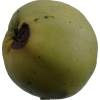
Label: Apple 13